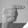
ASL letter: G